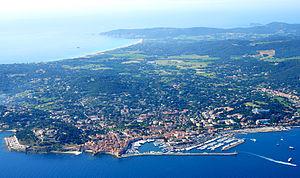
Vue aérienne de Saint-Tropez